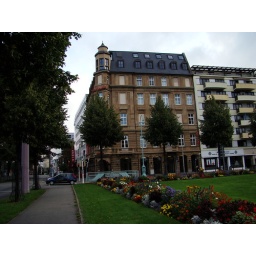
Rosen Garten by the water tower